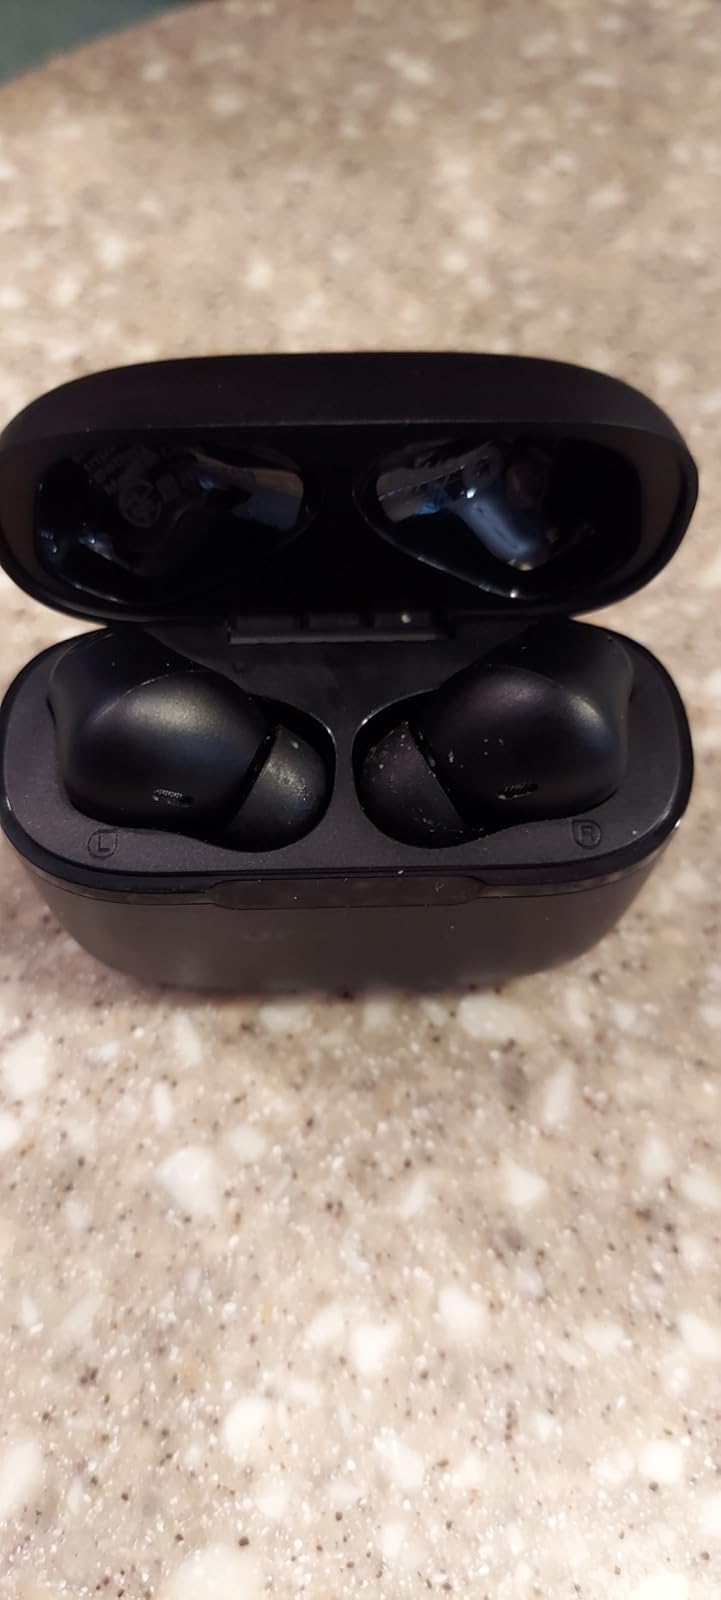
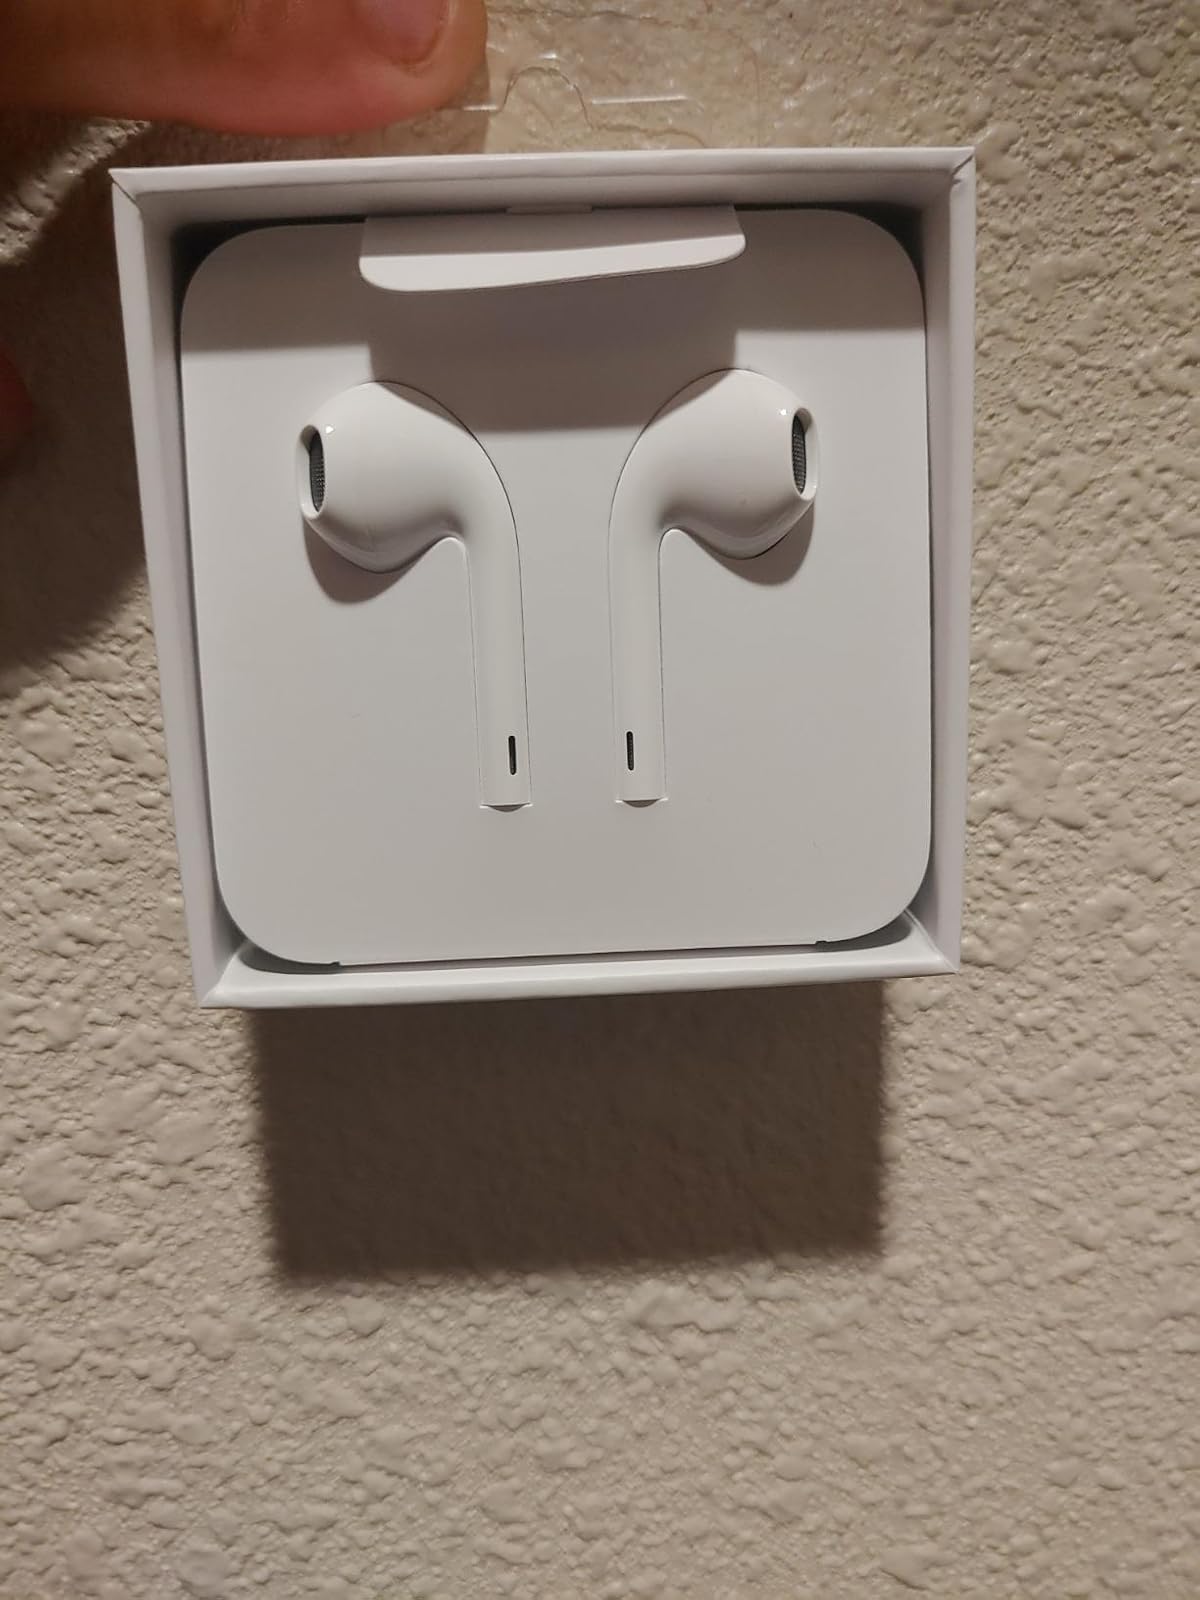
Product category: earbuds
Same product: no